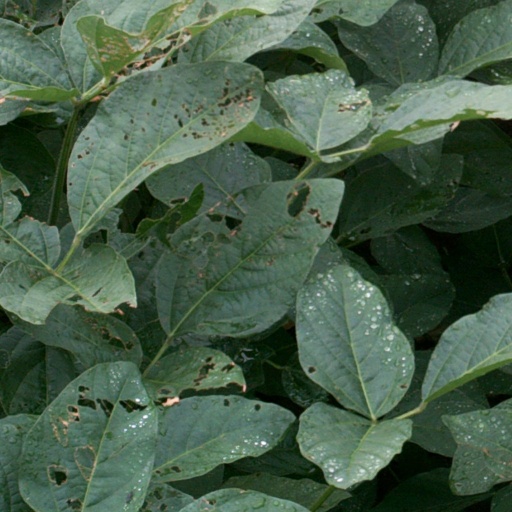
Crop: soybean